W. Eugene Page

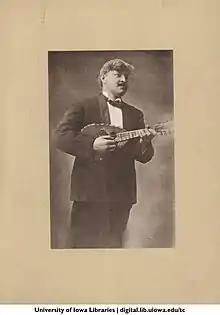
W. Eugene Page, 1908 from a Chautauqua brochure.

Walter Eugene Page (13 May 1876 – 26 May 1922) was an early 20th-century American performing artist who made records with Victor. He was considered a virtuoso on the mandolin, and played marimbaphone, banjo and mandola as well.